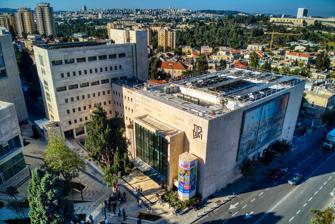
Building: Gerard Behar Center
Country: Palestine
Year built: 1961
Arts centre in Jerusalem Gerard Behar Center מרכז ז'ראר בכר Former names Beit Ha'Am General information Status Completed Type Arts centre Address 11 Bezalel Street Town or city Jerusalem Country Israel Groundbreaking 1950 Completed 1961 Opened 1961 Renovated 1983 Design and construction Architect(s) A. Hoffman, David Reznik Renovating team Architect(s) David Reznik Other information Seating capacity 650-seat and 200-seat theatres Website gerard-behar .jerusalem .muni .il Gerard Behar Center ( Hebrew : מרכז ז'ראר בכר ) is a major arts centre in Jerusalem , Israel , for independent theatre, dance, and musical productions, children's shows, art exhibitions, artist workshops, and festivals. In 2010 the center hosted over 900 events with attendance in excess of 263,600 participants. The center includes two theatres and is home to two dance companies, Kolben and Vertigo . Formerly known as Beit Ha'Am , in 1961 the newly opened site was the venue for the trial of Nazi officer Adolf Eichmann , who sat in a specially-made bulletproof glass booth during the proceedings. After the trial, the building reverted to its use as a cultural center, but in 1983 the complex was upgraded to an arts centre by the Jerusalem Foundation with funding from Eliezer and Lucie Behar of France, who renamed the center in memory of their son, Gerard, a victim of the Nazis during World War II. In 1987 the Gerard Behar Center was incorporated into the newly named Jacob & Hilda Blaustein Civic Center, which encompasses the two theatres, a dance studio, a municipal library, an adult education program, and an ulpan . History Beit Ha'Am ( Hebrew : בית העם , literally, "People's House" ) was a public cultural program operating in various cities in Israel; it was underway in Jerusalem by 1904. It provided public lectures, cultural evenings, a reading library, and a venue in which people could meet and discuss the issues of the day. Lacking a permanent home, the program moved from place to place in the vicinity of Street of the Prophets , with one of its better-known locations being on Isaiah Street, to the rear of the Histadrut building on Straus Street . In the 1930s and 1940s, Beit Ha'Am convened in various downtown theatres, including the Zion Cinema , the Eden Theater, the Orion Theater, and the Edison Theater, the latter of which had seating for over 2,000. After the establishment of the State of Israel, Beit Ha'Am occupied the Perlstein building at 70 Jaffa Road . Jewish historian and ethnographer Raphael Patai was a frequent speaker for the popular lecture series; in his book, Journeyman in Jerusalem: Memories and Letters, 1933–1947 , he recalls his well-attended lecture at a commemorative evening for Theodor Herzl in 1937, a lecture on Josephus which was not received as well, and a lecture on "Jewish sea battles". In 1944 Patai introduced a Jewish folklore studies component to Beit Ha'Am and was the scientific director for that segment. In 1950 the cornerstone was laid for a permanent building for Beit Ha'Am on Bezalel Street in the Nachlaot neighborhood. The land had been purchased by the Jewish National Fund for this purpose, and architect A. Hoffman designed the building. While construction commenced before the declaration of the state of Israel, the project was abandoned with the onset of the 1948 Arab–Israeli war . In 1955 the project was taken over by the Jerusalem Municipality , which hired architect David Reznik to complete the plans. The building was finally completed in 1961. Trial of Adolf Eichmann Adolf Eichmann sits in a bulletproof glass booth at his trial Main article: Eichmann trial With the capture of the Nazi officer Adolf Eichmann in Buenos Aires and the decision by the Israeli government to try him for crimes against humanity , the newly opened Beit Ha'Am was chosen as the site for the trial, in part due to its ability to accommodate the many journalists and media correspondents expected to attend. The building was enclosed by a 10-foot (3.0 m) high security fence and a holding cell for Eichmann was established on-site for the duration of the trial. The four-month trial, which began on April 11, 1961, was highly publicized and covered by radio, newspaper, and television journalists from around the world. Of the 756 seats made available in the theatre, 474 were designated for members of the press; journalists also viewed the proceedings via closed-circuit television in an adjacent press room. Another 570 viewers watched on a closed-circuit screen in the nearby Ratisbonne Monastery. Videotape was flown daily to the United States for broadcast the following day. A bulletproof glass wall was erected between the stage where the judges sat and the spectator seating, and Eichmann sat inside his own bulletproof glass booth with armed guards at his side. The trial concluded on August 14, 1961; on December 13 the court found Eichmann guilty of crimes against humanity. The death penalty was issued on December 15. Eichmann's attorneys appealed to the Israeli Supreme Court, but the court upheld the verdict on May 29, 1962. After a last-minute appeal for clemency to Israeli president Yitzhak Ben-Zvi was also refused, Eichmann was executed shortly after midnight on June 1, 1962. Renovation Gerard Behar Center entrance Following the Eichmann trial, Beit Ha'Am reverted to its function as a cultural center. In the early 1980s the Jerusalem Foundation undertook the creation of a major arts centre on the site and found a donor in Eliezer and Lucie Behar of France. The renovation, designed by David Reznik and completed in 1983, upgraded the theatre in which the Eichmann trial had taken place into a 650-seat performance venue for theatre, music, and dance, and added a second, 200-seat theatre to the complex. Both theatres are handicapped accessible. The theatre complex was renamed the Gerard Behar Center in memory of the donors' son, who had been murdered by the Nazis. A circular plaza fronting the entrance was also created in 1983. Events Kolben Dance Studio The Gerard Behar Center hosts theatre, music, and dance performances; folk dancing; ethnic shows; Russian-, French-, and Arabic-language shows; plays; comedy shows; and children's performances. From time to time it works with other bodies to stage independent productions, such as a "Hot Jazz Series" which brings together the "best musicians" from Israel and abroad to perform "jazz, salsa, classical, Latin, African and Jewish music". The all-female Theatre Company Jerusalem has staged the world premiere of several works at the Center, including the 1992 Israeli-Palestinian play The Jasmine Bush and the 2000 play Sota . The Center is the home of two dance companies, Vertigo and Kolben. The Center is the site for events held in conjunction with the Israel Festival , the Jerusalem Arts Festival, and Holocaust Remembrance Day . On the latter holiday, a free "Singing and Remembering" event combines performances by singers and songwriters with audience participation, as attendees are encouraged to "share stories about their personal connection to the Holocaust". The Center is also the venue for the annual Rabbi Shlomo Carlebach Memorial Concert, the Machol Shalem (Whole Dance) Festival, and the Hullegeb Israeli Ethiopian Arts Festival. Tens of thousands of K–12 students visit the Gerard Behar Center each school year as part of the government's "Cultural Basket" program ( Hebrew : אומנות לעם , Omanut La'Am ), which mandates student attendance at "performances, art films and/or art exhibitions five or six times a year as part of their curriculum"; these activities are subsidized and transportation is provided. The Israel Broadcasting Authority sponsors an annual Competition for Young Artists in which musicians aged 18 to 30 compete for scholarships and the Gerard Behar Grand Prize. The Center hosts workshops by artists from the United States and England, and exhibitions of art and photography primarily by local artists. Lectures, seminars, conferences, and gatherings of organizations, institutions, and government offices round out the annual calendar of events. According to the 2006 Jerusalem Foundation report, both theatres in the Gerard Behar Center "are nearly always filled to capacity for events". In calendar year 2010, there were approximately 63,300 attendees at theatrical performances, 31,800 attendees at dance and musical performances, and 36,100 children attending "Cultural Basket" events. The Center hosted over 900 events in 2010, with attendance in excess of 263,600 participants. Notwithstanding its prominence, the Center has a permanent staff of only four: a director-general, a secretary, a technician, and a ticket sales manager. Outside staff is brought in to produce large events. Other activities The seven-story building adjoining the Gerard Behar Center contains an adult and youth reading library, an adult education program known as the Popular University, and Ulpan Beit Ha'Am, the largest and oldest Hebrew-language ulpan (language immersion course) in Jerusalem. The ulpan, operated by the Jerusalem Municipality, offers courses for new immigrants, tourists, and retirees, and conducts field trips to acquaint new immigrants with Israel. A dance/exercise studio is on the ground floor of the building. In 1987 the Jerusalem Foundation incorporated the Gerard Behar theatre complex, the Beit Ha'Am educational and library facilities, and the dance studio into a larger public complex known as the Jacob & Hilda Blaustein Civic Center. Mural Mural on the Gerard Behar Center The northern façade of the Gerard Behar Center, facing Bezalel Street, features a 160-square-metre (1,700 sq ft) mural titled "Around the World in 92 Days". The triptych painting is a large-scale reproduction of a 1976 painting by Jerusalem artist Gabriel Cohen; the original is housed in the Israel Museum . Painted in naïve art style, the painting depicts world landmarks such as the Eiffel Tower and Arc de Triomphe in Paris, the Walls of Jerusalem and the Dome of the Rock in Jerusalem, the pyramids of Egypt, the Leaning Tower of Pisa , bridges in London , and sights in India , with people and animals of all kinds walking along the streets and bridges below. The mural was produced by Cité de la Creation, which painted five trompe-l'œil murals in downtown Jerusalem. On the sidewalk across the street from the mural stand five small pillars topped with engraved metal plates describing the work in Hebrew and English, and depicting reproductions of different parts of the painting for visually-handicapped persons, with explanations in Braille . References Notes